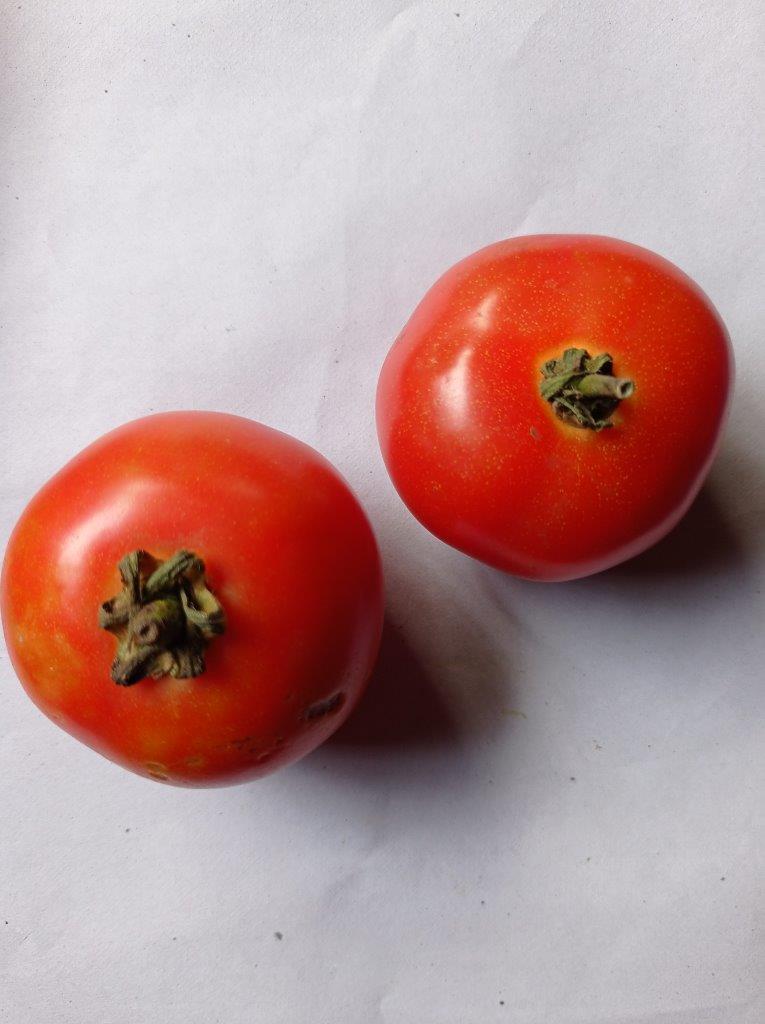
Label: Fresh